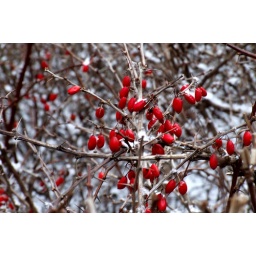
red against the white